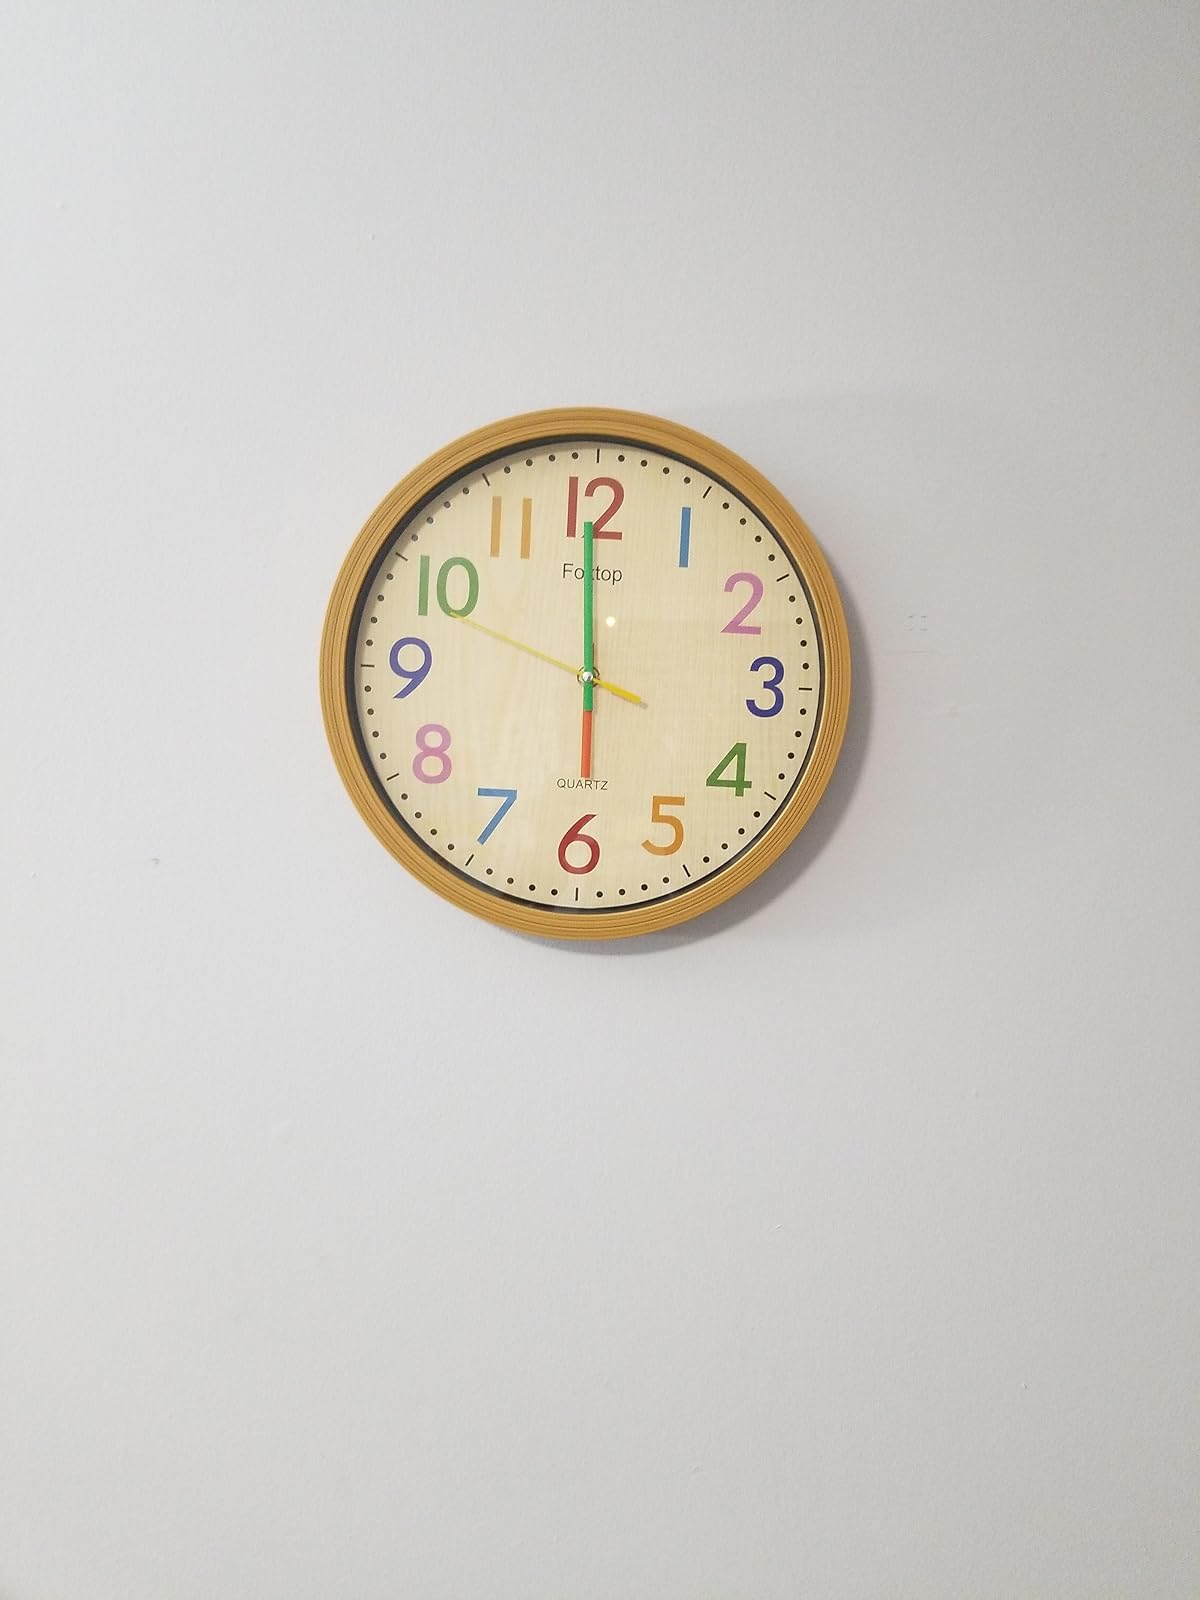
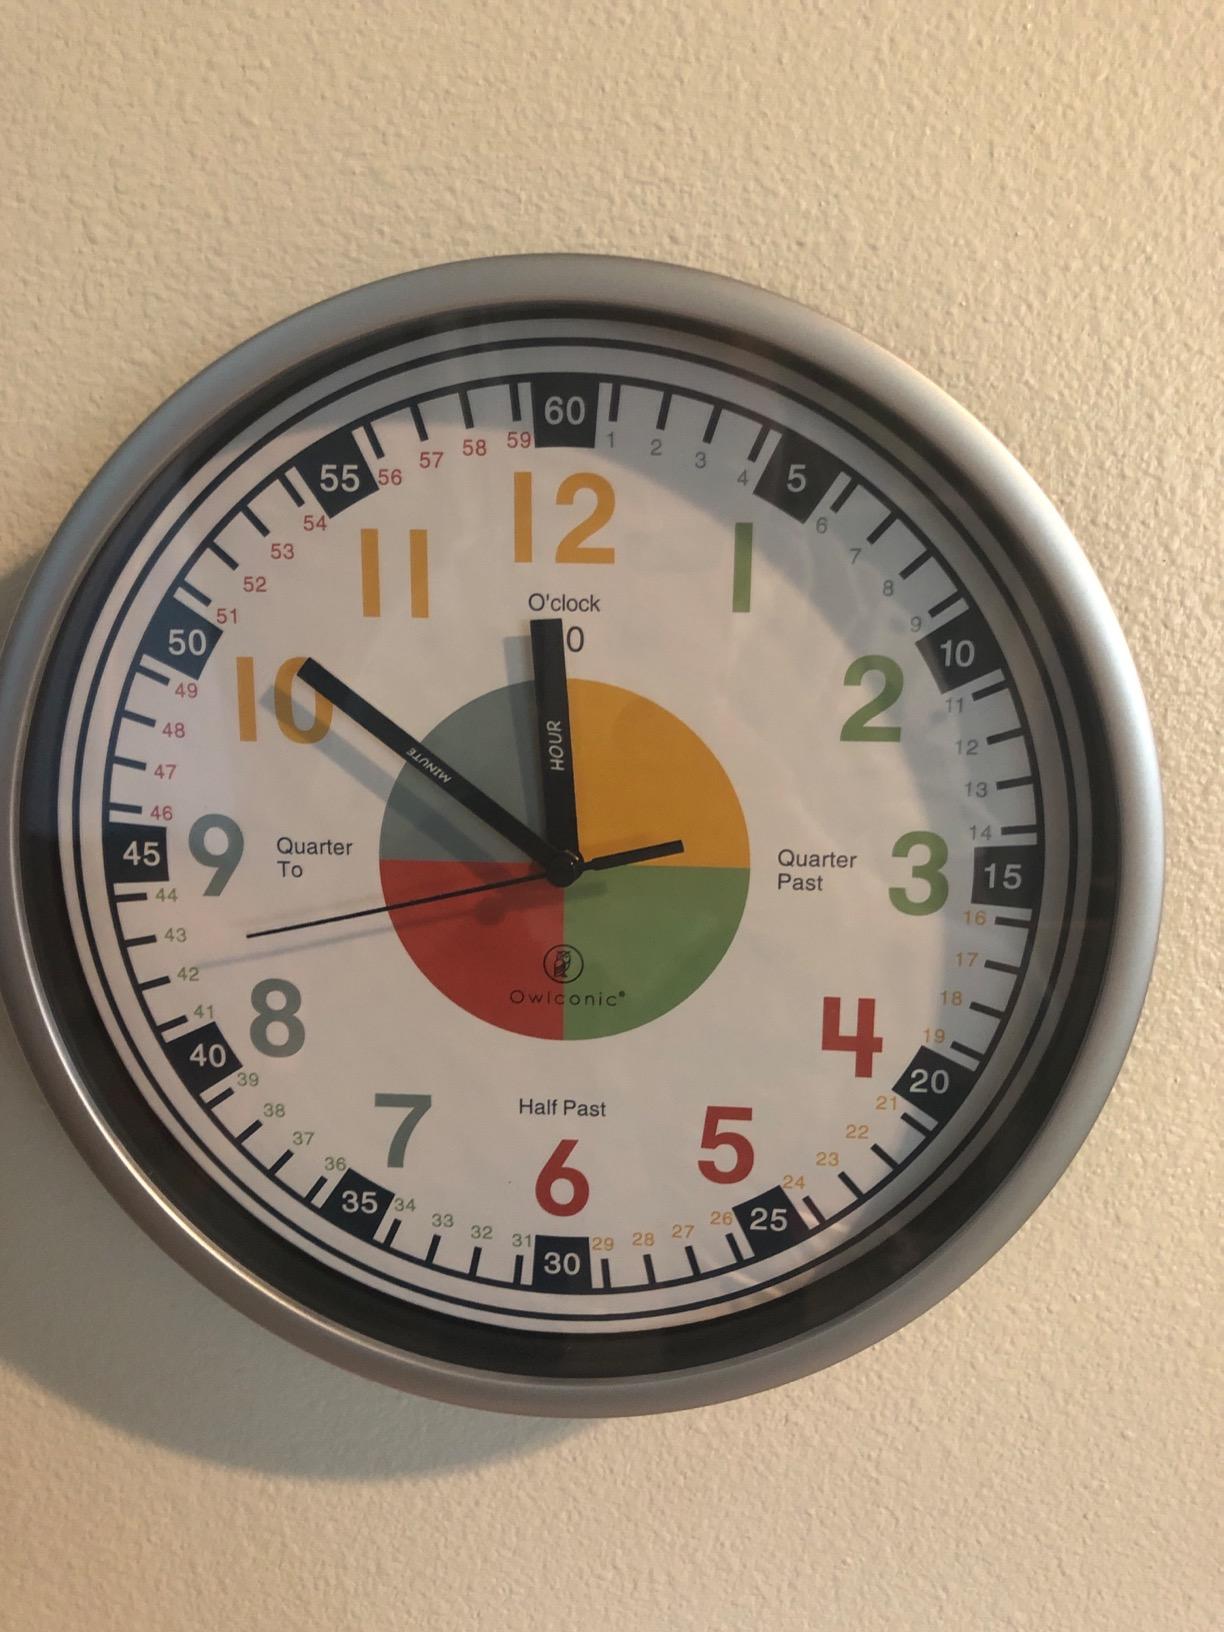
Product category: clock
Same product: no